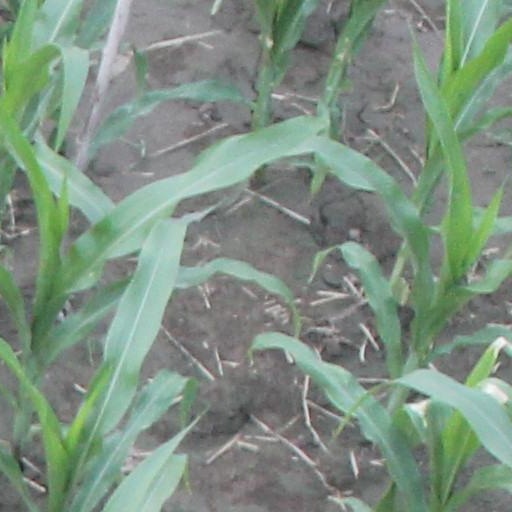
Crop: maize; corn